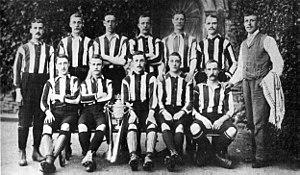
Le Notts County Football Club est un club de football professionnel anglais fondé le 28 novembre 1862 et basé dans la ville de Nottingham. Il s'agissait, avant sa relégation le 4 mai 2019 du Championnat d'Angleterre de football D4 du plus ancien club au monde à évoluer au niveau professionnel.